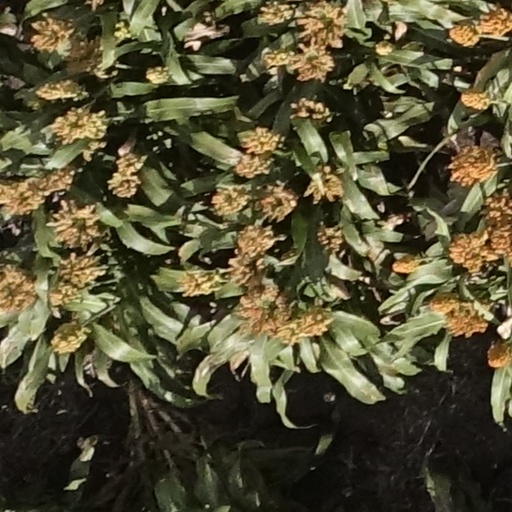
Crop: sorghum